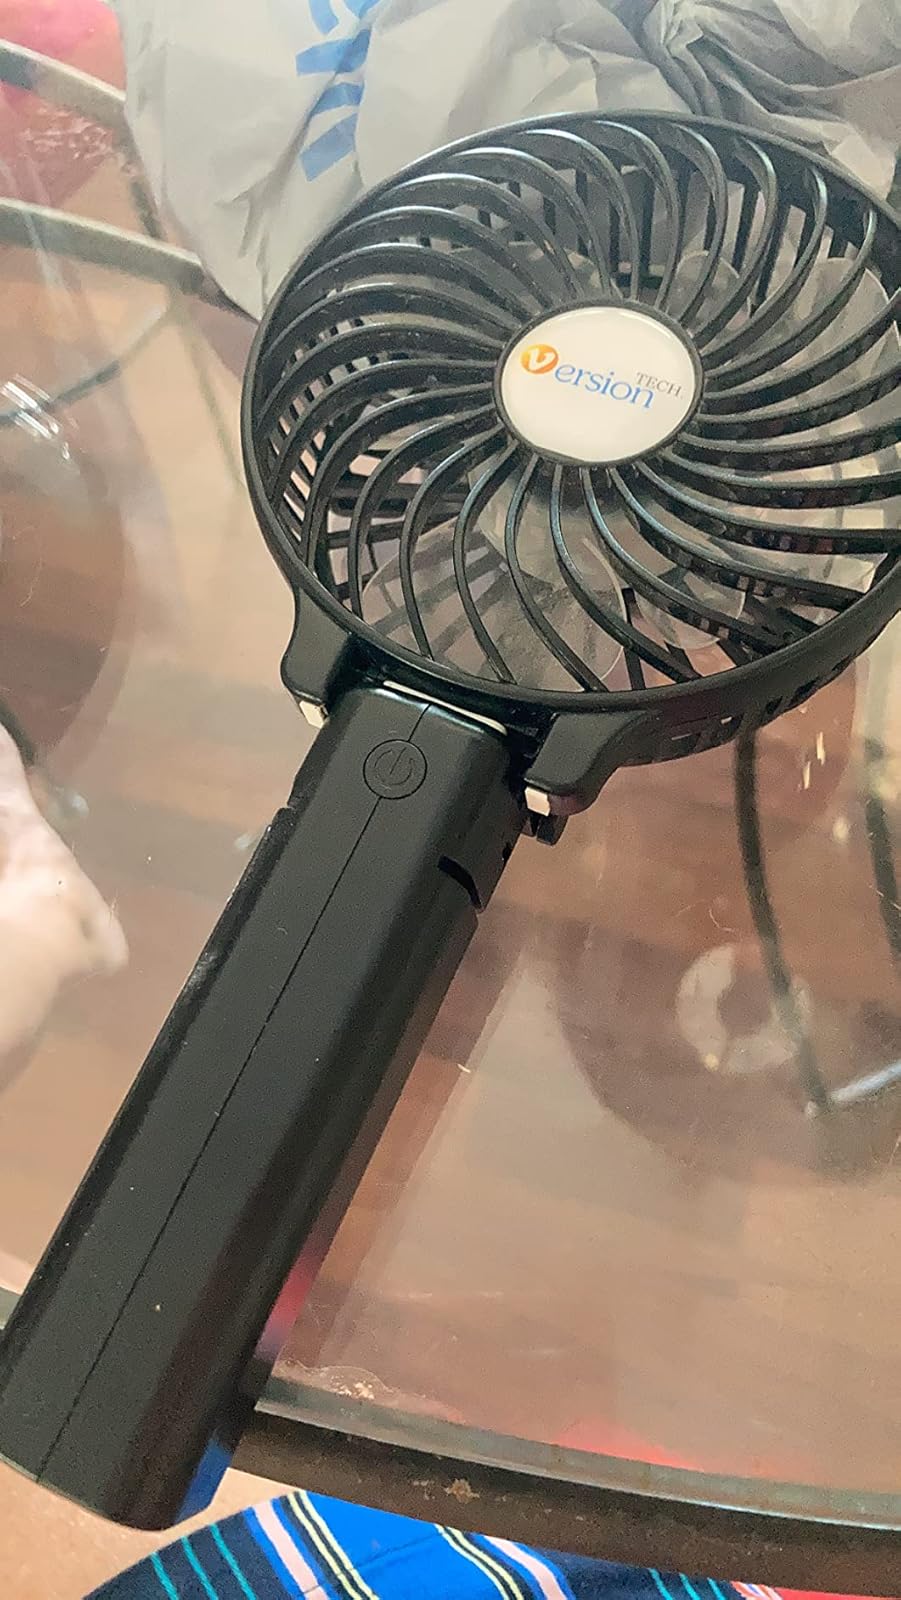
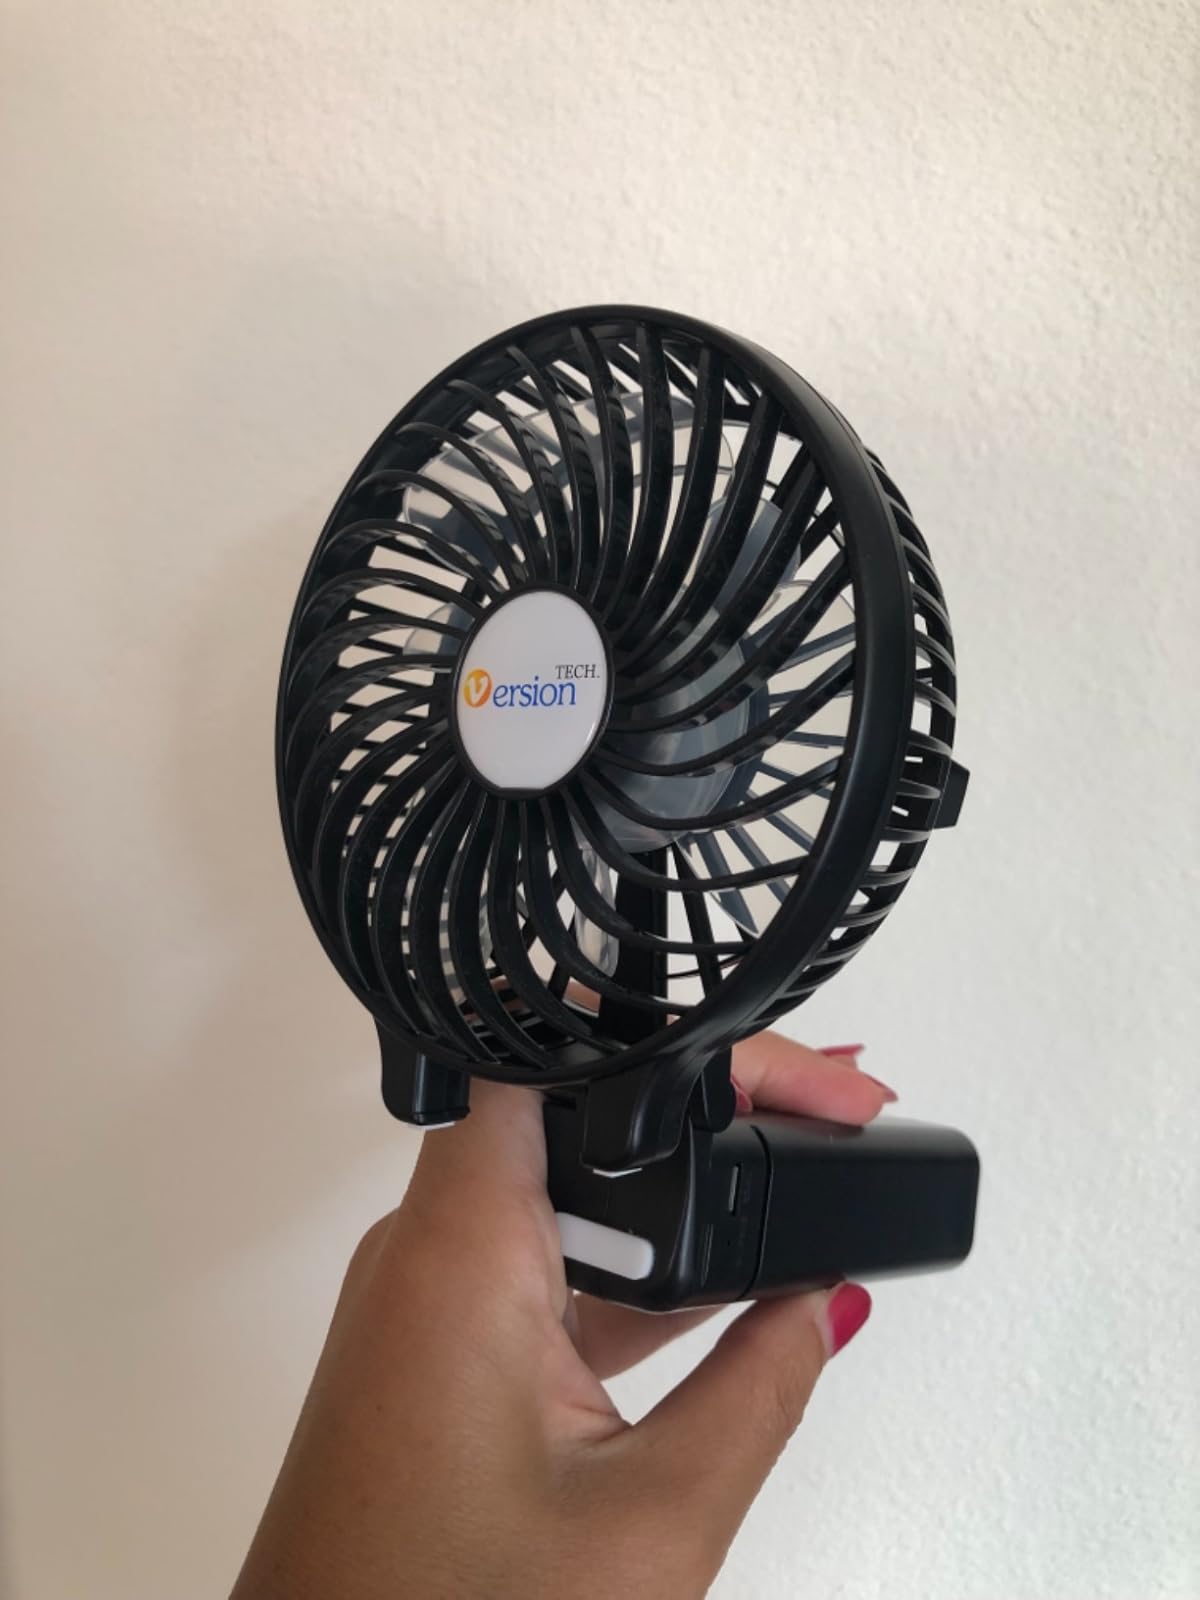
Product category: fan
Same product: yes